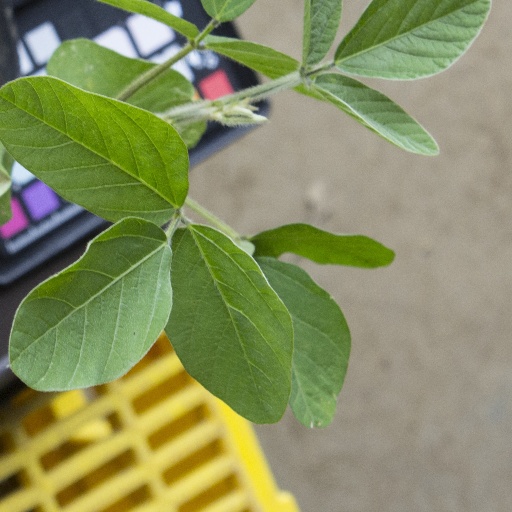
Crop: soybean